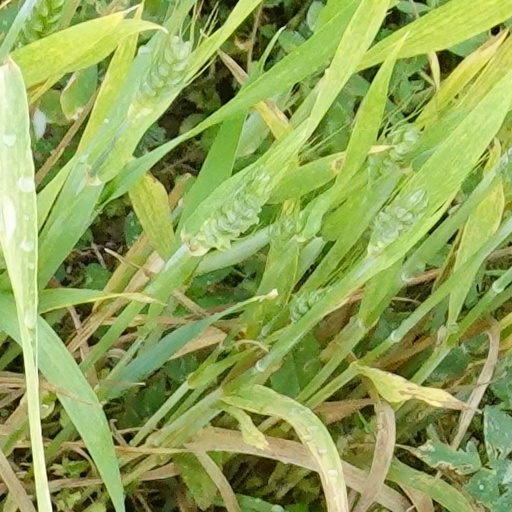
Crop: wheat